Charles Wolfe

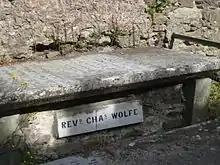
Grave of Charles Wolfe in Cobh

Wolfe remained at Donaghmore until 1820, but, rejected by the woman for whom he gave up his academic career, and with Meredith, his only real friend in County Tyrone, now dead, he moved to the South of France. Shortly before his death he returned to Ireland and lived at Cove (now Cobh), where he died at the age of 31 of consumption, which he caught from a cow. He is buried in Cobh at Old Church Cemetery. There is also a plaque to his memory in the church at Castlecaulfield, the village where he lived whilst Curate at Donaghmore, as well as a marble monument to him at St Patrick's Cathedral, Dublin.